The Man out of the Rain

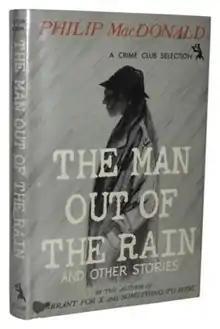
First US edition cover

The Man out of the Rain is a collection of crime short stories by Philip MacDonald.